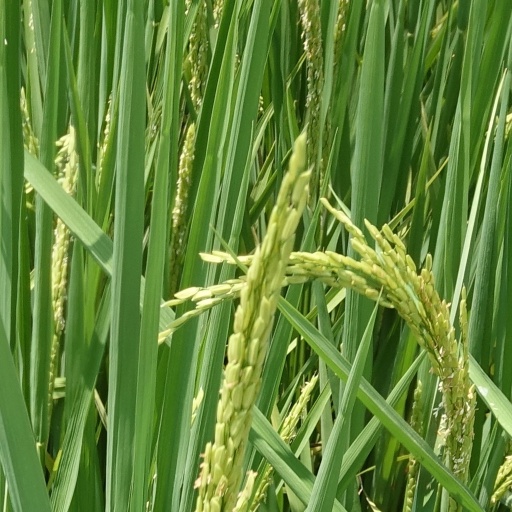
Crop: rice